André Vera

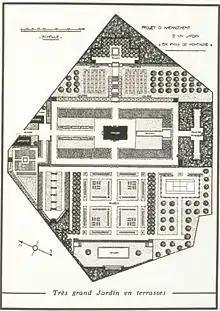
Design for a very large garden from "Le nouveau jardin" (1912)

The Vera brothers collaborated on formal, geometric garden designs in Art Deco style.